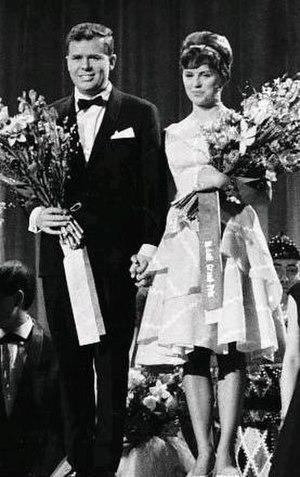
Le Danemark participe au Concours Eurovision de la chanson, depuis sa deuxième édition, en 1957, et l’a remporté à trois reprises, en 1963, 2000 et 2013.
Grethe Ingmann et Jørgen Ingmann étaient un duo de chanteurs danois. Ils ont remporté le Concours Eurovision de la chanson pour le Danemark, en 1963, avec la chanson Dansevise.
Le Concours Eurovision de la chanson 1963 fut la huitième édition du concours. Il se déroula le samedi 23 mars 1963, à Londres, au Royaume-Uni. Il fut remporté par le Danemark, avec la chanson Dansevise, interprétée par Grethe et Jørgen Ingmann. La Suisse termina deuxième et l'Italie, troisième.